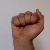
The image shows a hand gesture representing the letter 'A' in Indian Sign Language.